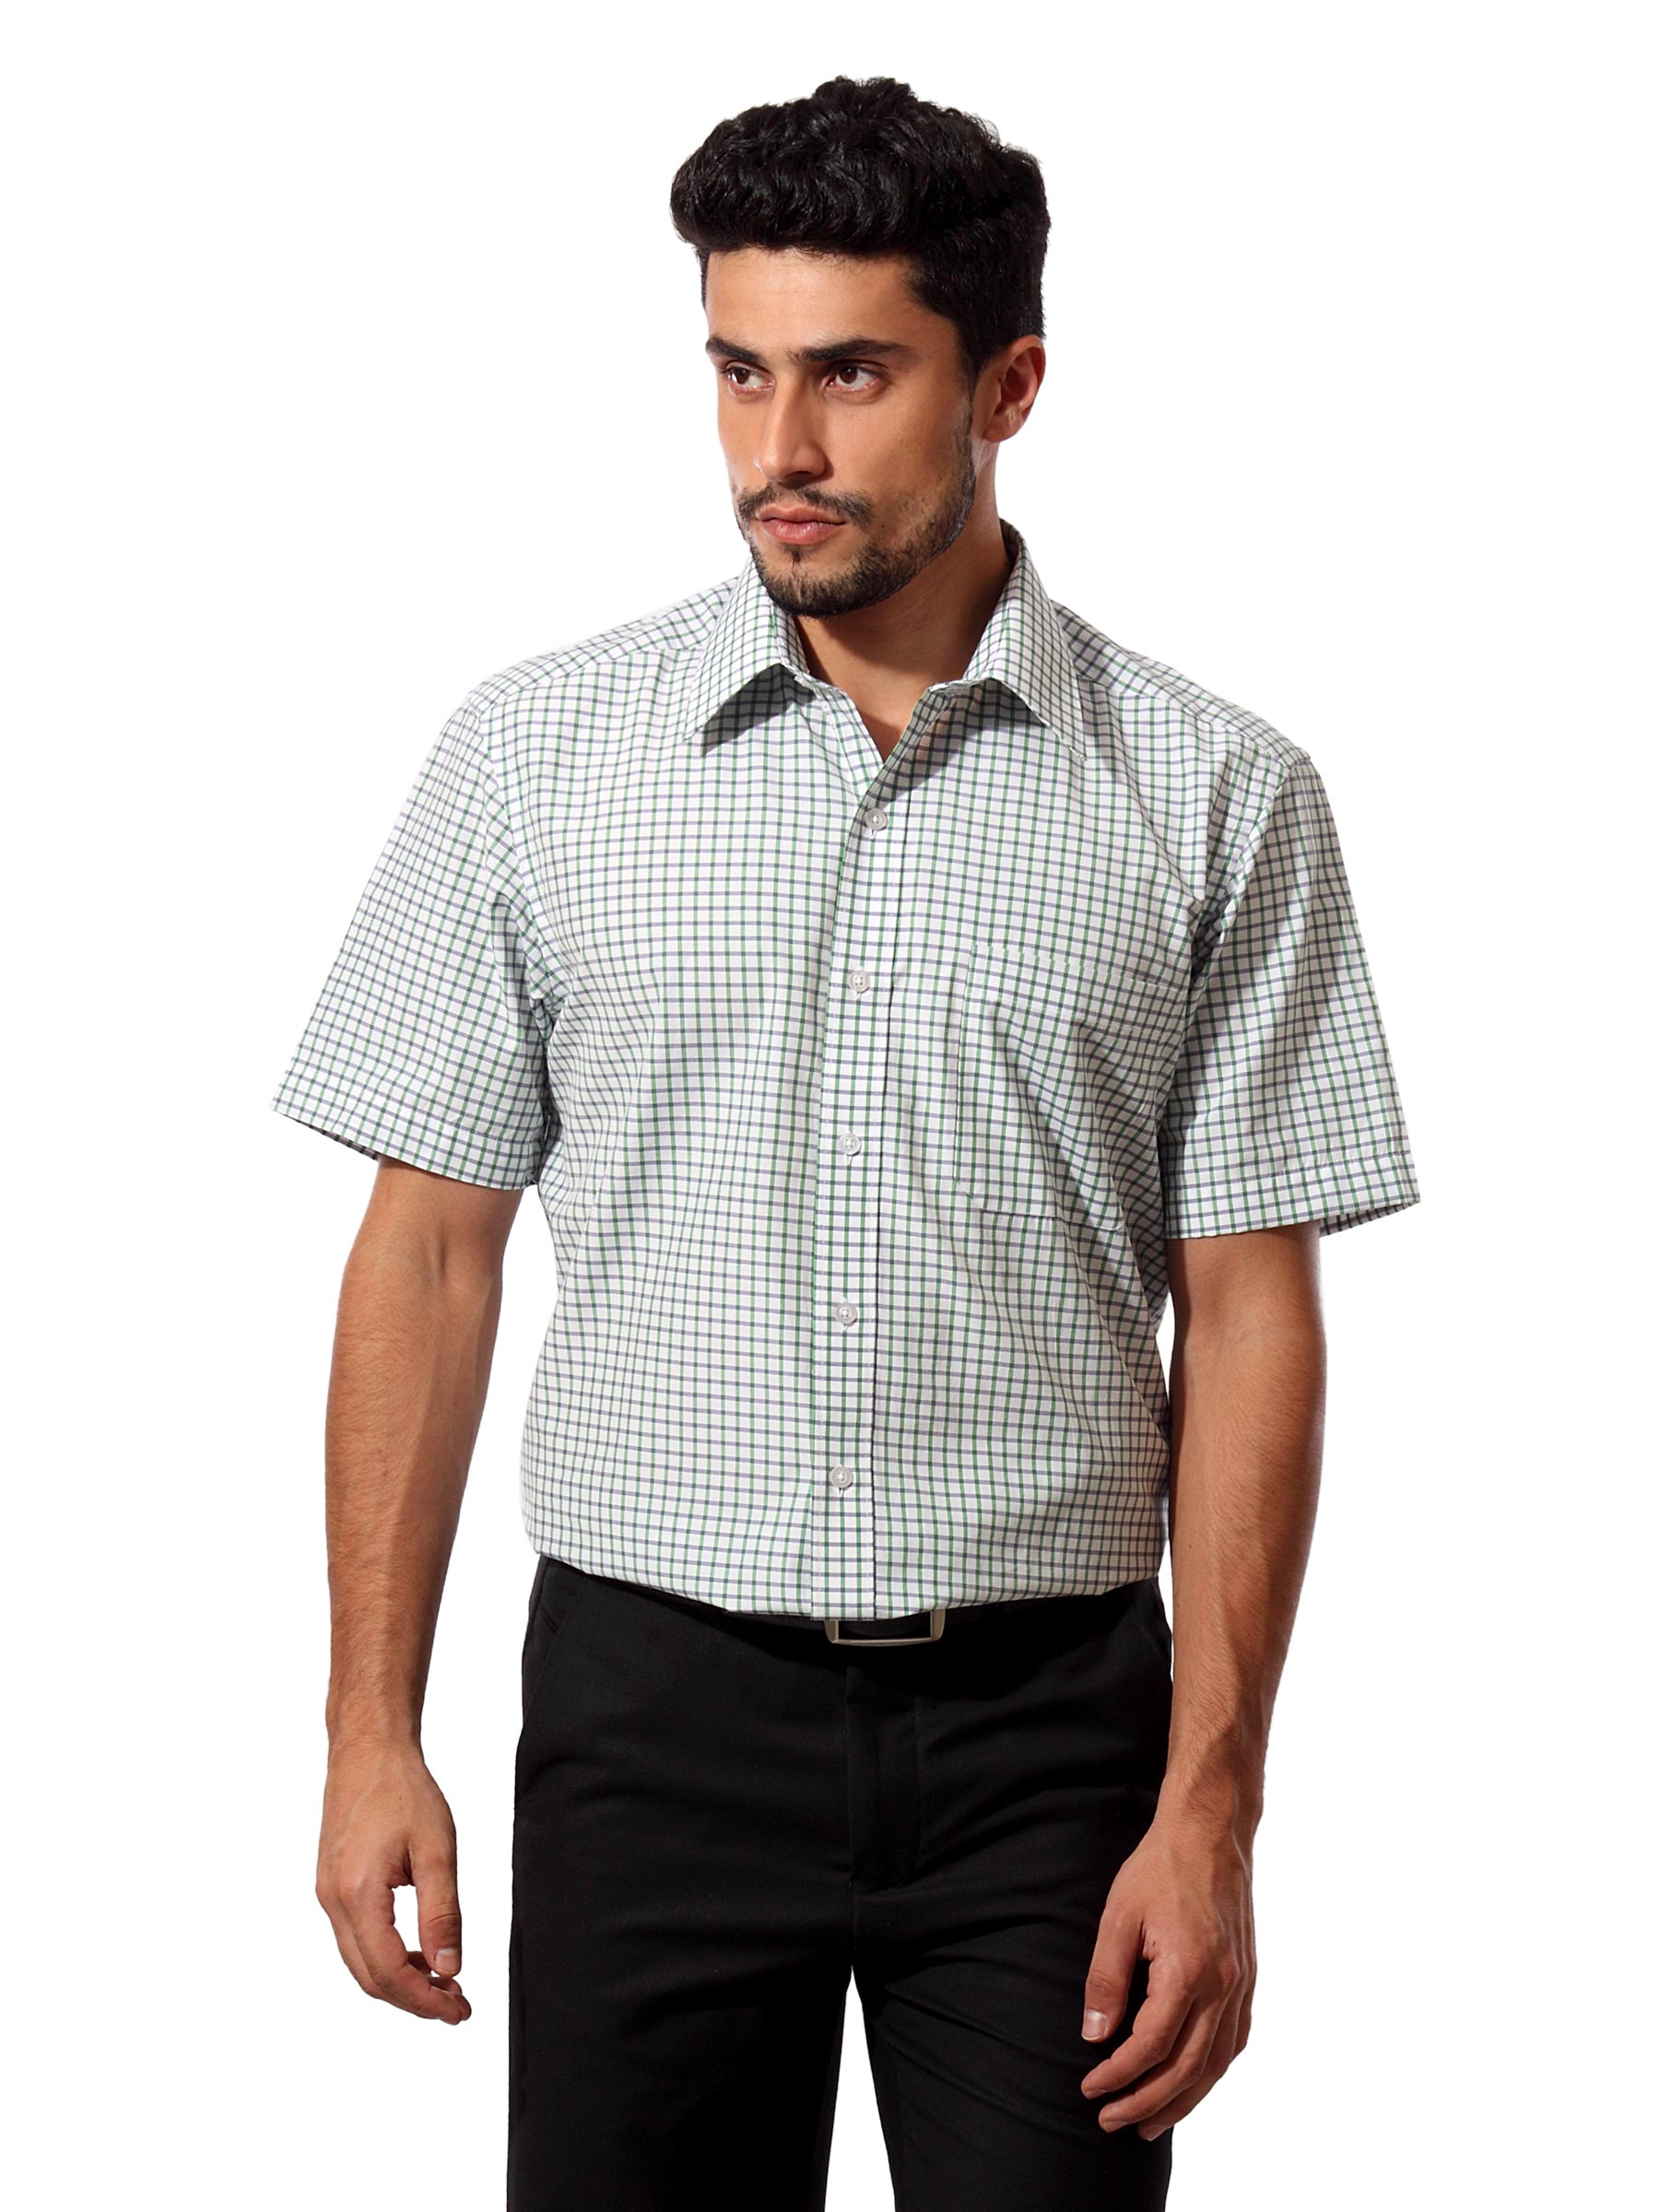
John Players Men Check White & Green Shirt
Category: Apparel / Topwear / Shirts
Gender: Men
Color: White
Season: Summer 2012
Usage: Formal